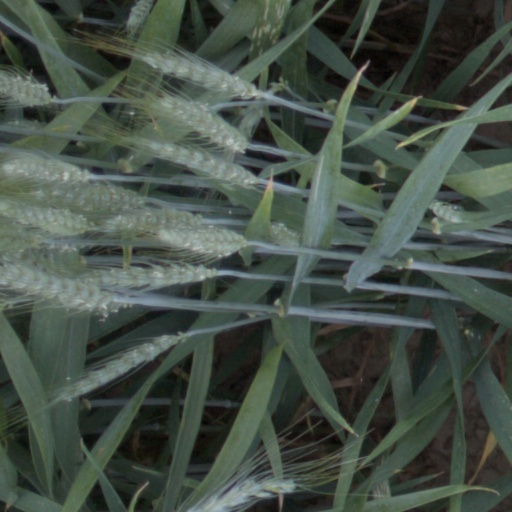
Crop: wheat